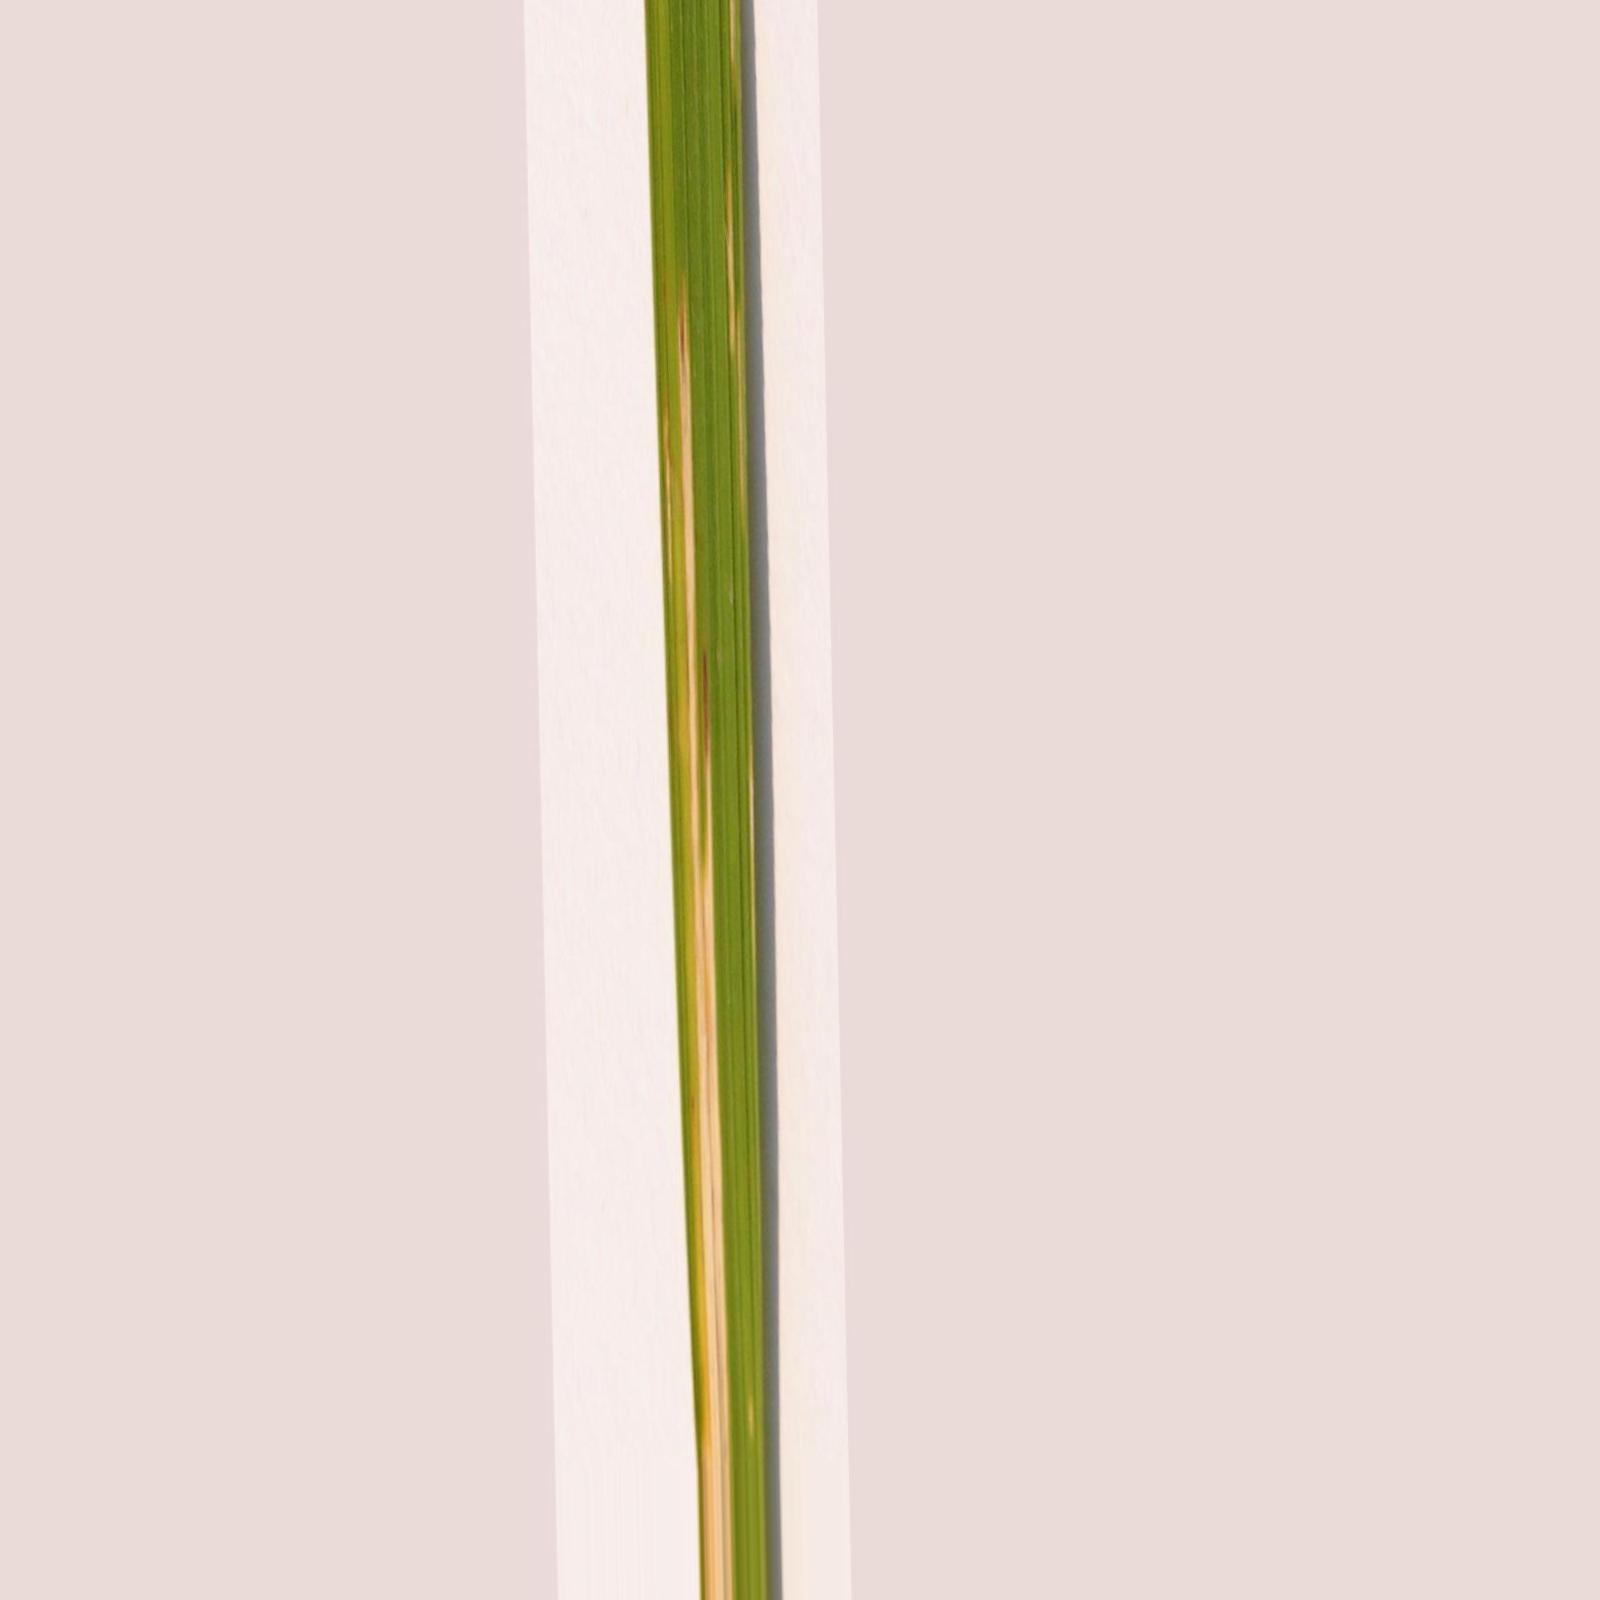
Nhãn: Bệnh Bạc lá (Bacterial leaf blight)